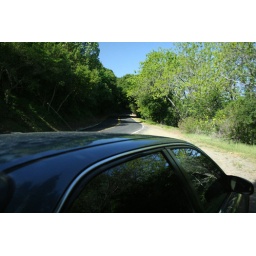
road - up - over car roof